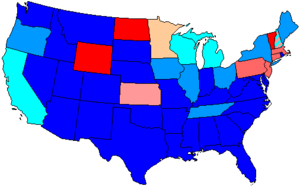
Les élections de la Chambre des représentants des États-Unis de 1932 ont coïncidé avec le raz-de-marée électoral de Franklin D. Roosevelt lors de l'élection présidentielle de la même année.